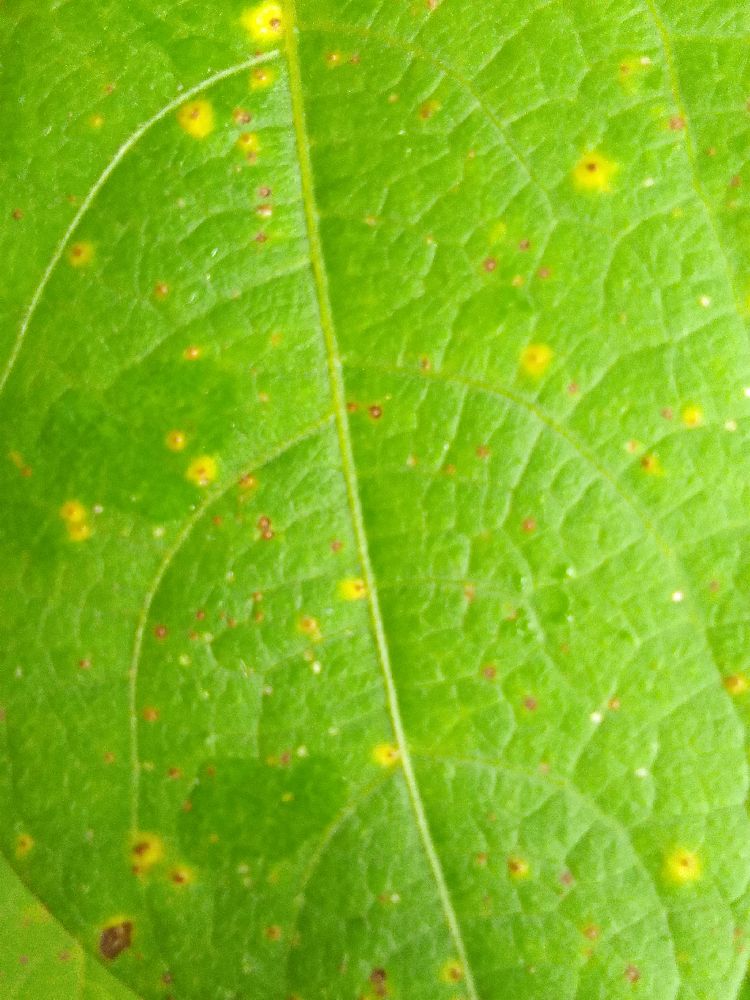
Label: rust